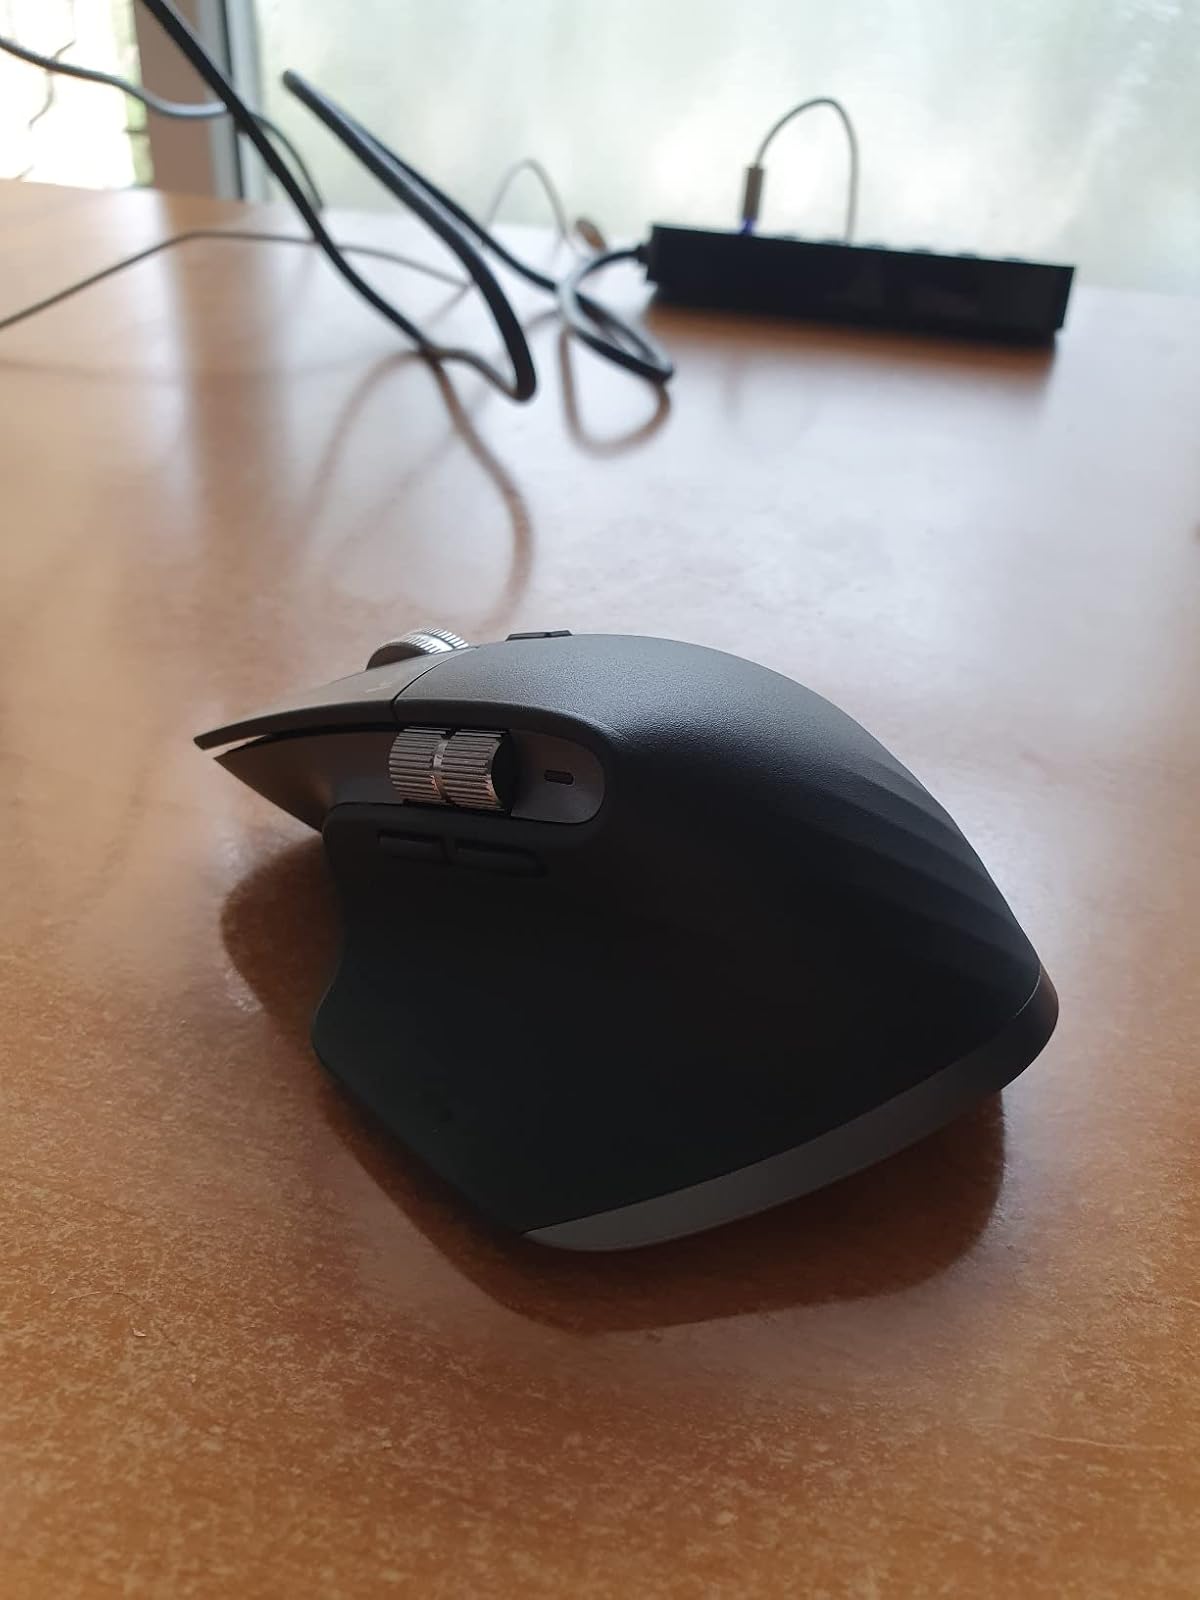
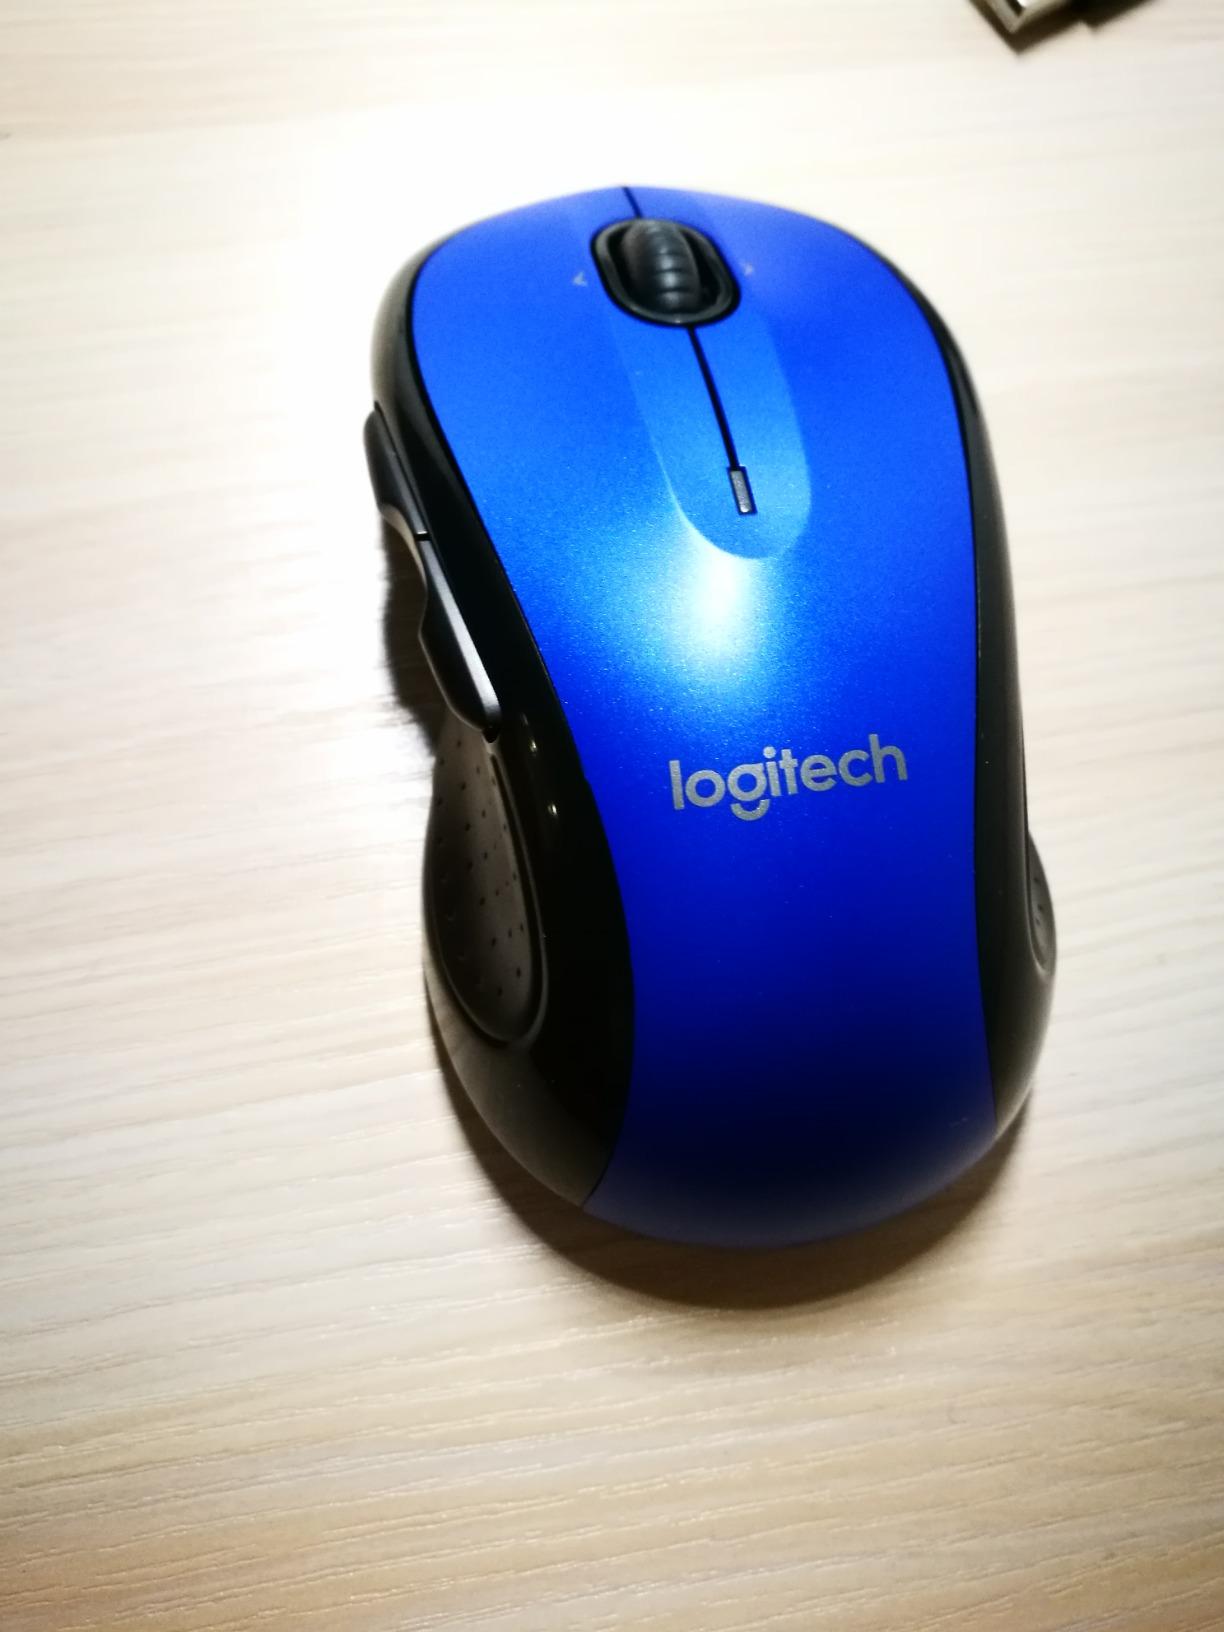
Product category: mouse
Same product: no